Kodava people

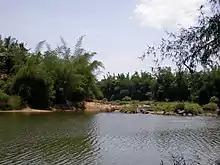
Coorg woods beside the Cauvery

On their ancestral clan lands they have a shrine (Kaimada), which is the shrine of the clan's first ancestor (Guru Karana – Karana). The spirits of departed souls who were prominent figures in the community and had done good deeds while they were alive were worshipped. These spirit gods do not have a set form of physical representation. Symbolically a piece of rock is sanctified and considered as such a spirit deity. A number of weapons, made of wood or metal, are kept in the Kaimadas. Every year, members of each family get together to remember the 'Karana's of their family and give offerings (similar to Ofrenda).